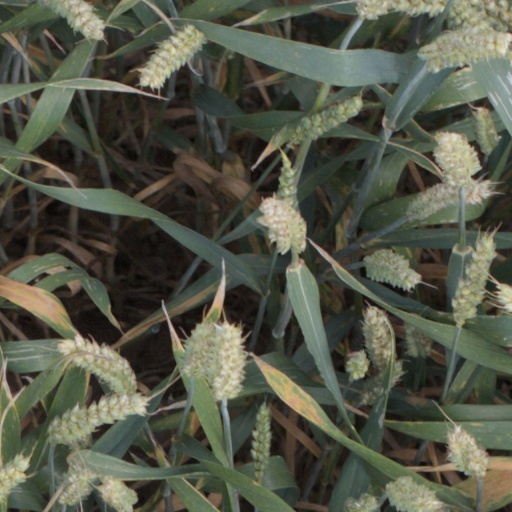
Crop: wheat